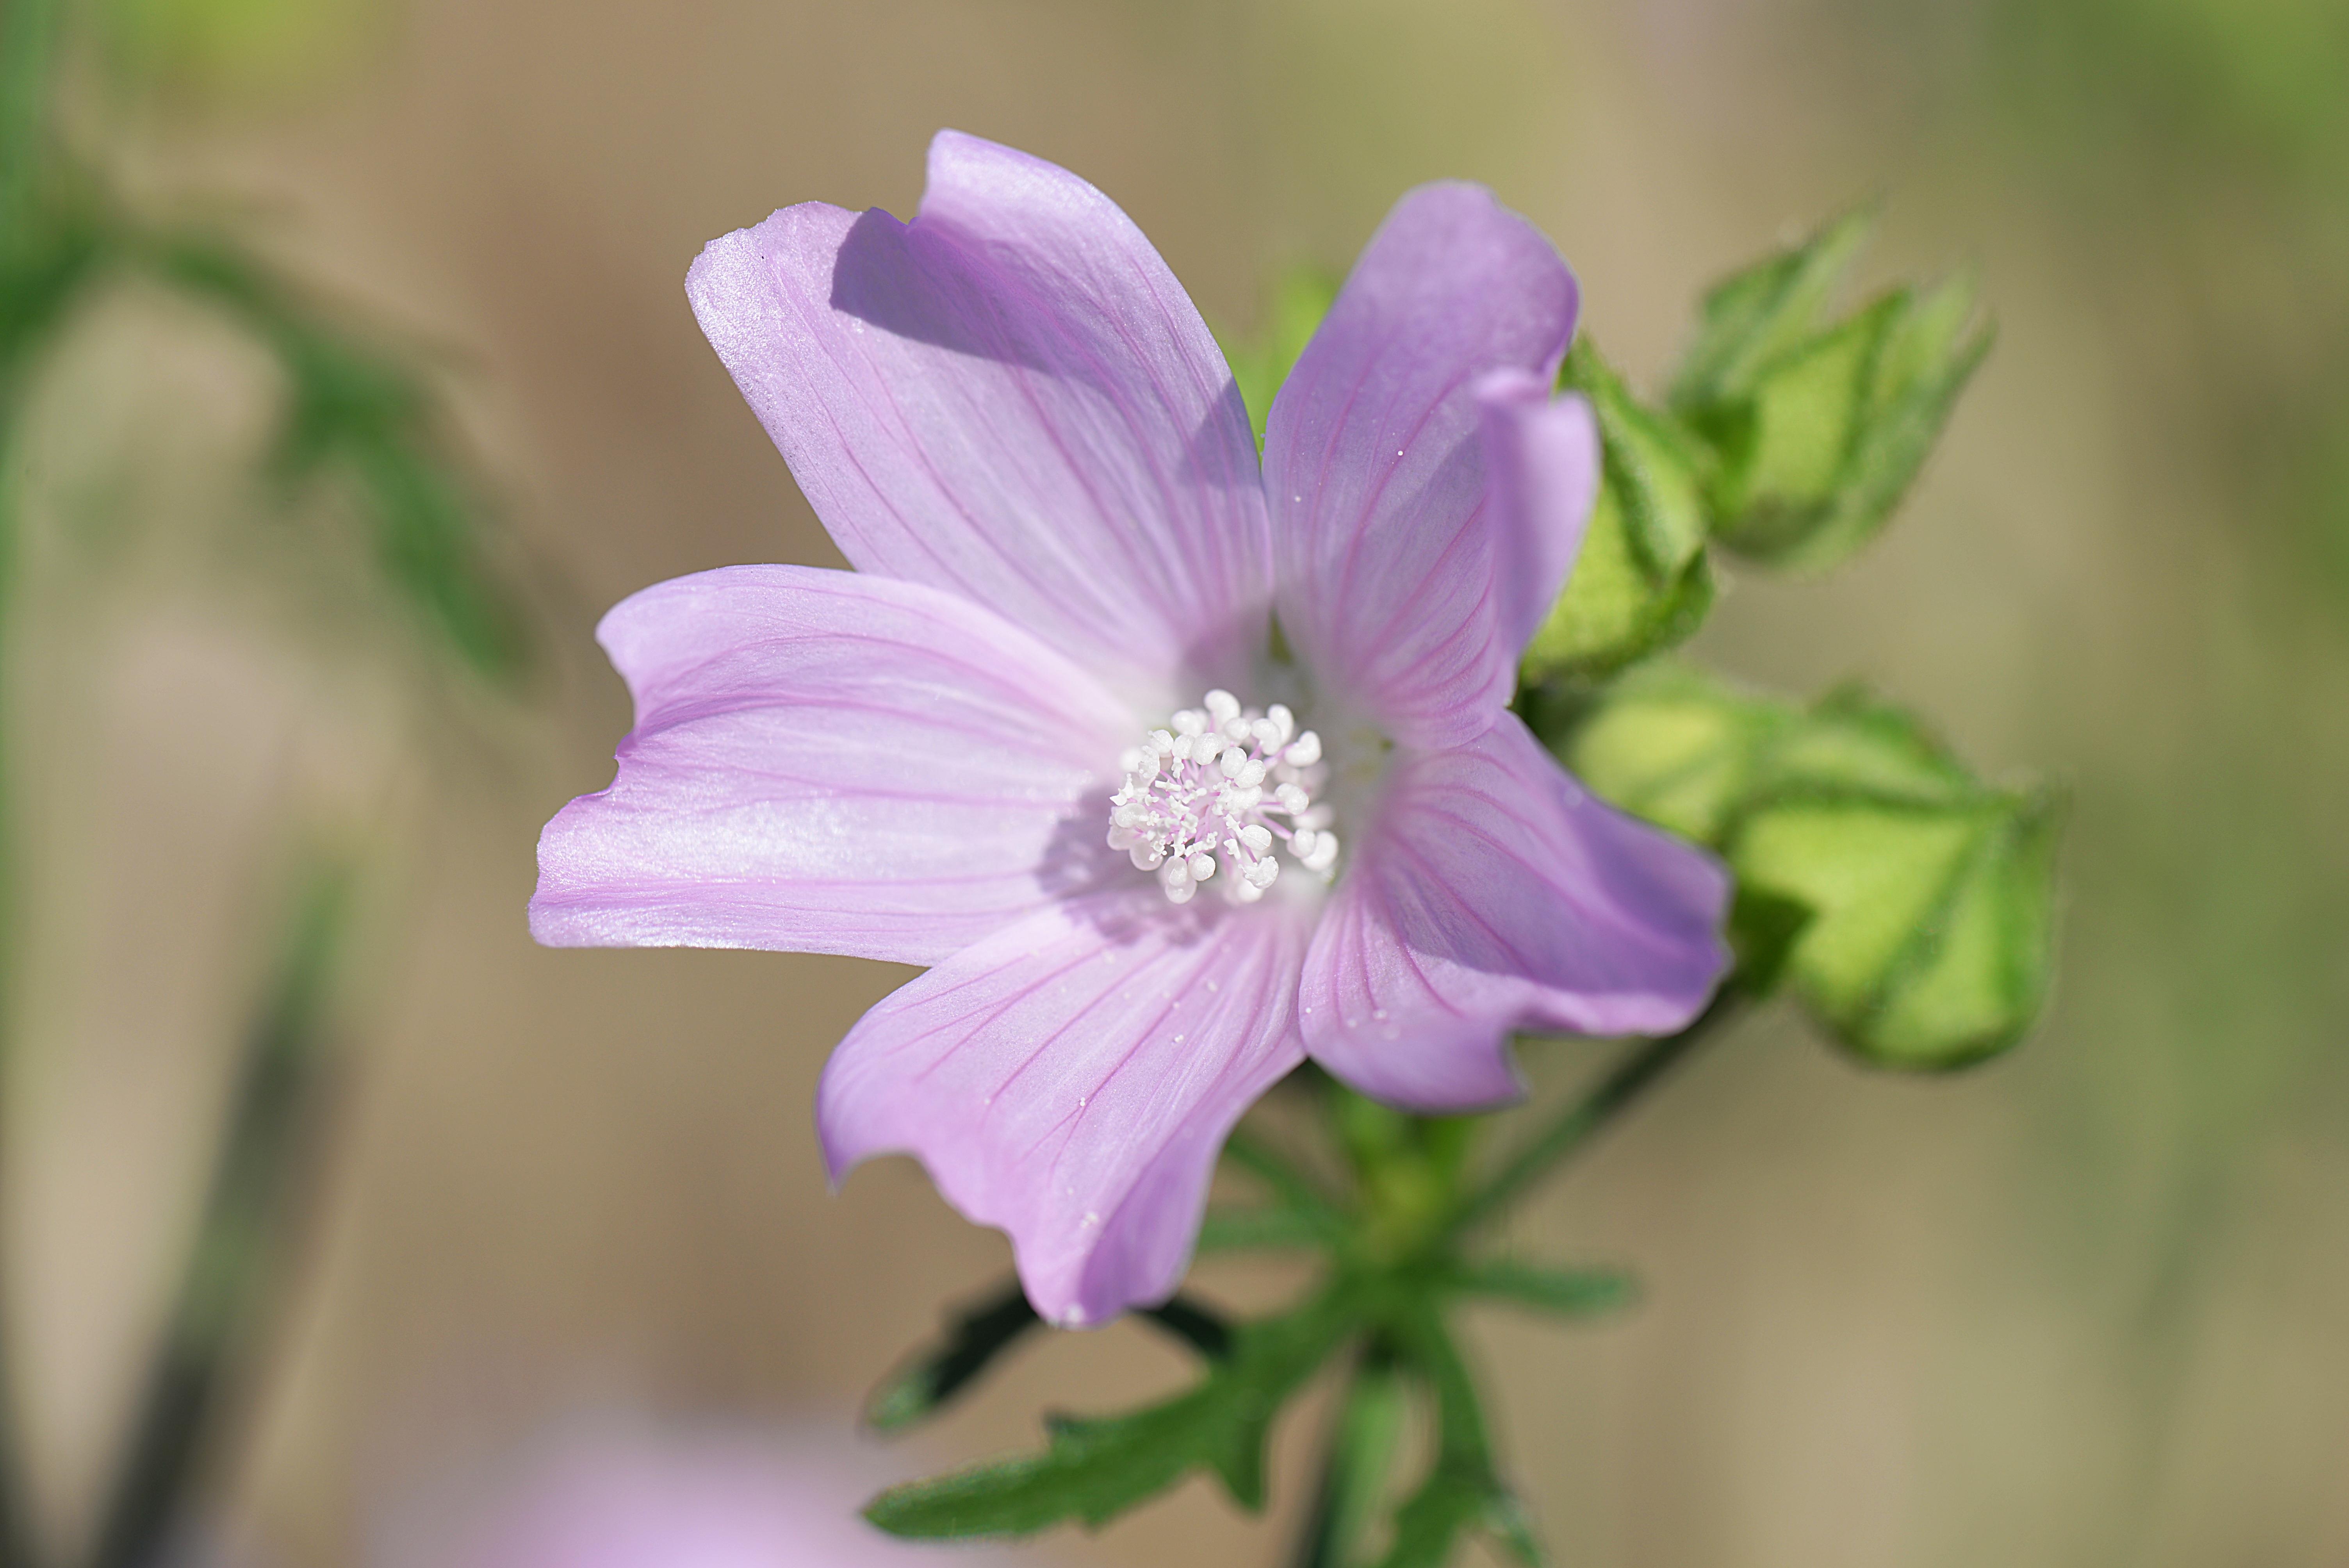
blossom, plant, flower, petal, bloom, botany, flora, wild flower, wildflower, close up, malva, macro photography, flowering plant, mallow, rose mallow, plant stem, land plant